Theatre Royal, Plymouth

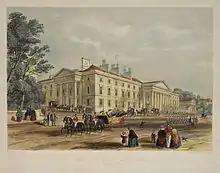
Foulston's building of 1813

In 1810 Plymouth Corporation held a competition for the design of a new theatre, hotel and assembly rooms at the bottom of George Street. The competition was won by John Foulston, who built a neo-classical block of buildings between 1811 and 1813. The new Theatre Royal opened in 1813 and could seat 1,192. Foulston's buildings formed a frontage of facing George's Place that was dominated by a portico with -high ionic columns. The theatre was on the west side of this portico, with the hotel and assembly rooms on the east. Foulston used thick walls to separate the auditorium from the foyer, corridors and the hotel next door to minimise the risk of fire damage. The whole inner structure was built of cast iron for the same purpose, and Foulston believed it was the only fireproof theatre in the country. Despite these precautions, the theatre suffered a disastrous interior fire in June 1878; by January 1879 it had been repaired and reopened.